Morse code

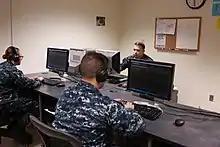
A U.S. Navy Morse Code training class in 2015. The sailors will use their new skills to collect signals intelligence.

Following the discovery of electromagnetism by Hans Christian Ørsted in 1820 and the invention of the electromagnet by William Sturgeon in 1824, there were developments in electromagnetic telegraphy in Europe and America. Pulses of electric current were sent along wires to control an electromagnet in the receiving instrument. Many of the earliest telegraph systems used a single-needle system which gave a very simple and robust instrument. However, it was slow, as the receiving operator had to alternate between looking at the needle and writing down the message. In Morse code, a deflection of the needle to the left corresponded to a "dit" and a deflection to the right to a "dah". The needle clicked each time it moved to the right or left. By making the two clicks sound different (by installing one ivory and one metal stop), transmissions on the single needle device became audible as well as visible, which led in turn to the "Double Plate Sounder" System.